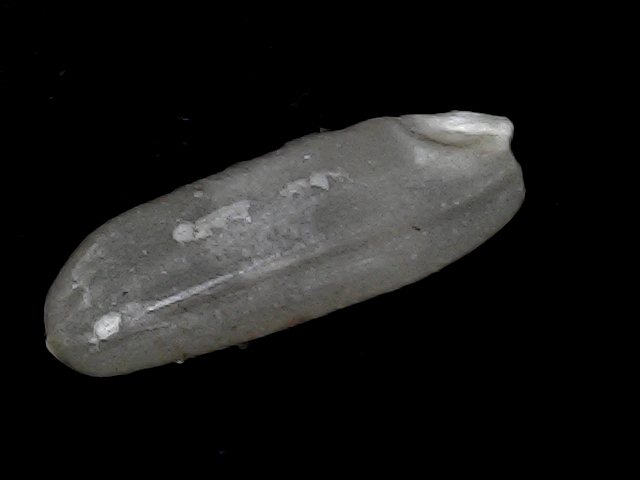
Rice variety: BD75